2nd King Edward's Horse

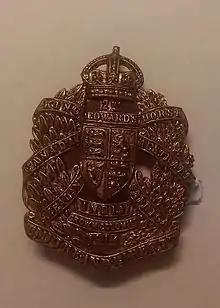
Badge of 2nd King Edward's Horse

The 2nd King Edward's Horse (The King's Overseas Dominions Regiment) was a cavalry regiment of the British Army, formed in 1914, which saw service in the First World War. It was formed of British colonial citizens who were in Britain at the start of the war.